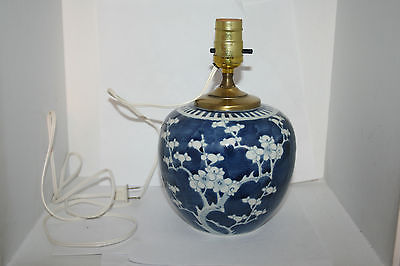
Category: table